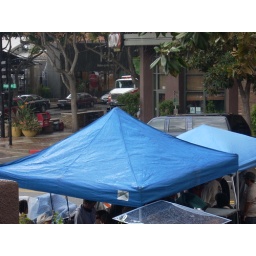
Eli Stone shot an episode outside our balcony in Burbank, turning the street into San Francisco for one day.